Hélène Louvart

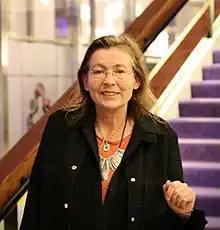
Hélène Louvart at the IFFR 2023

Hélène Louvart (born September 2, 1964) is a French cinematographer. She graduated in 1985 from the prestigious École nationale supérieure Louis-Lumière in Paris. She is a member of French Society of Cinematographers (AFC). She has worked with many French and international directors, such as Wim Wenders, Agnès Varda, Claire Denis, Christophe Honoré, Jacques Doillon, Nicolas Klotz, Sandrine Veysset, Marc Recha, Alice Rohrwacher, and Léos Carax.